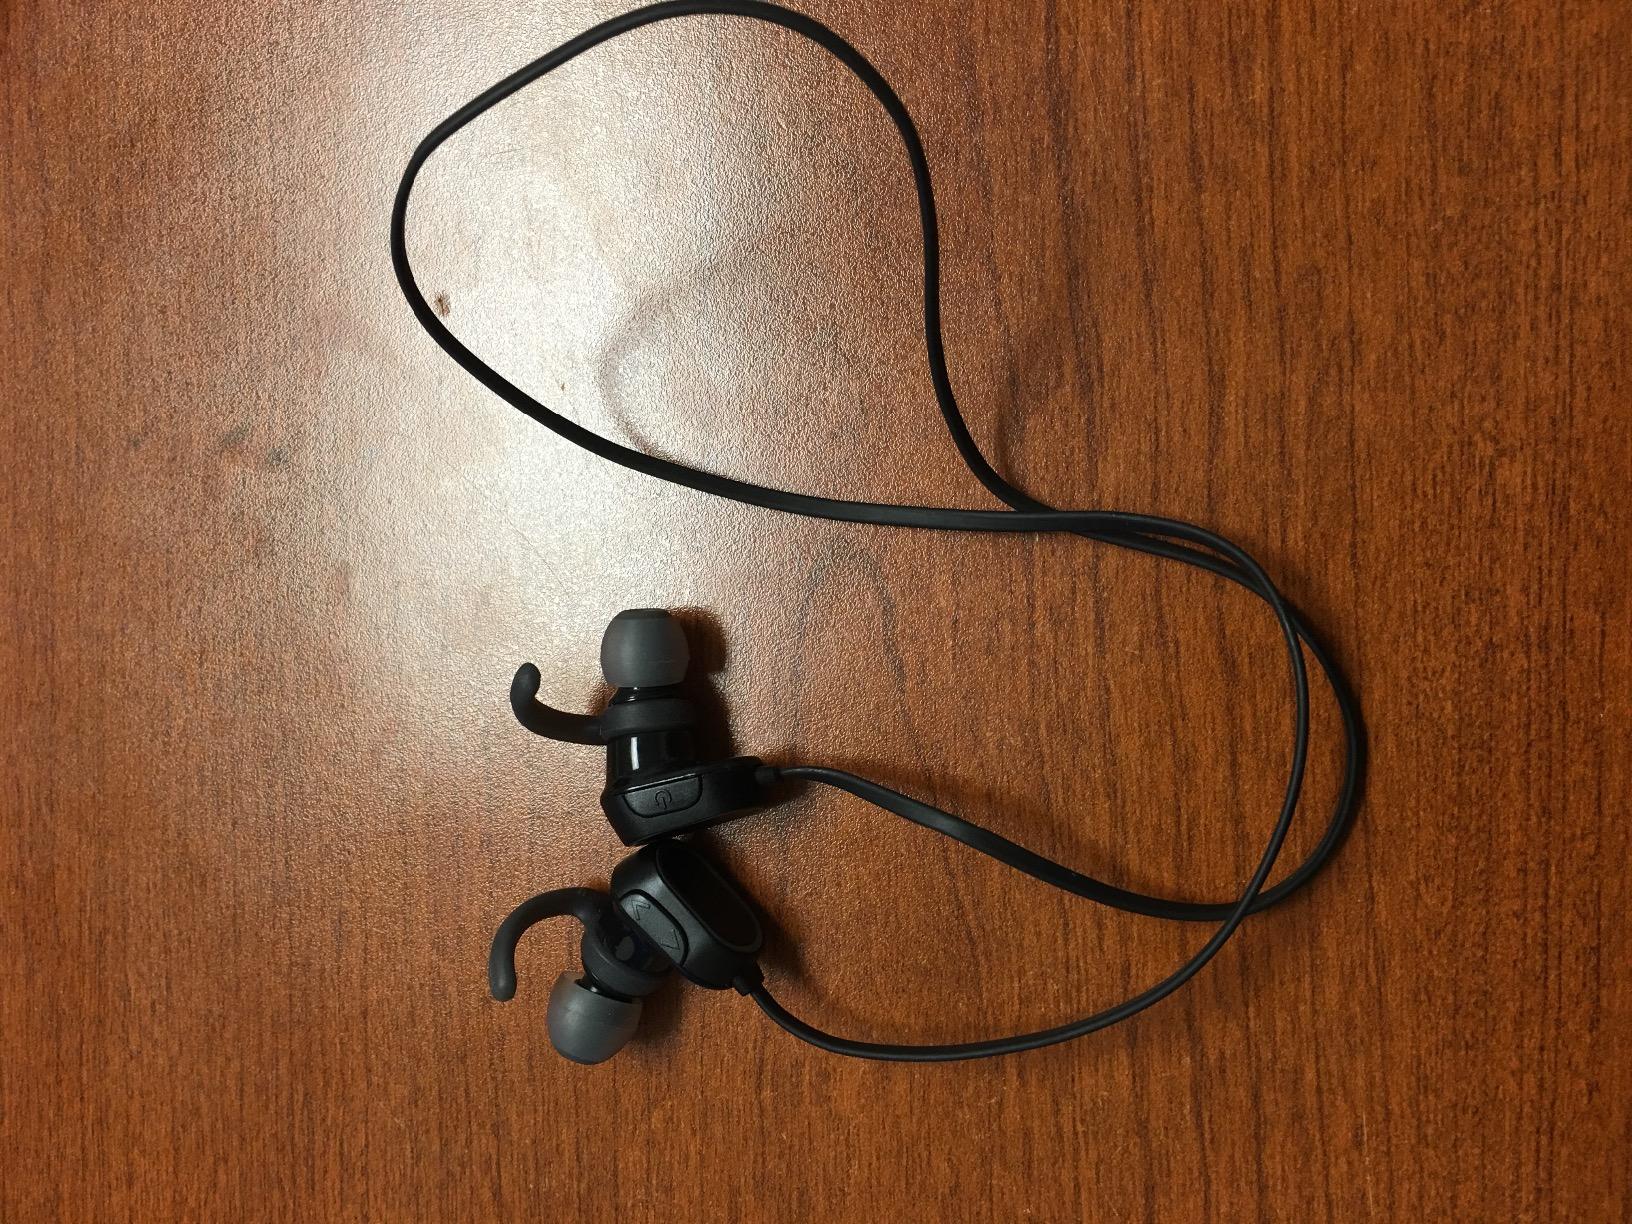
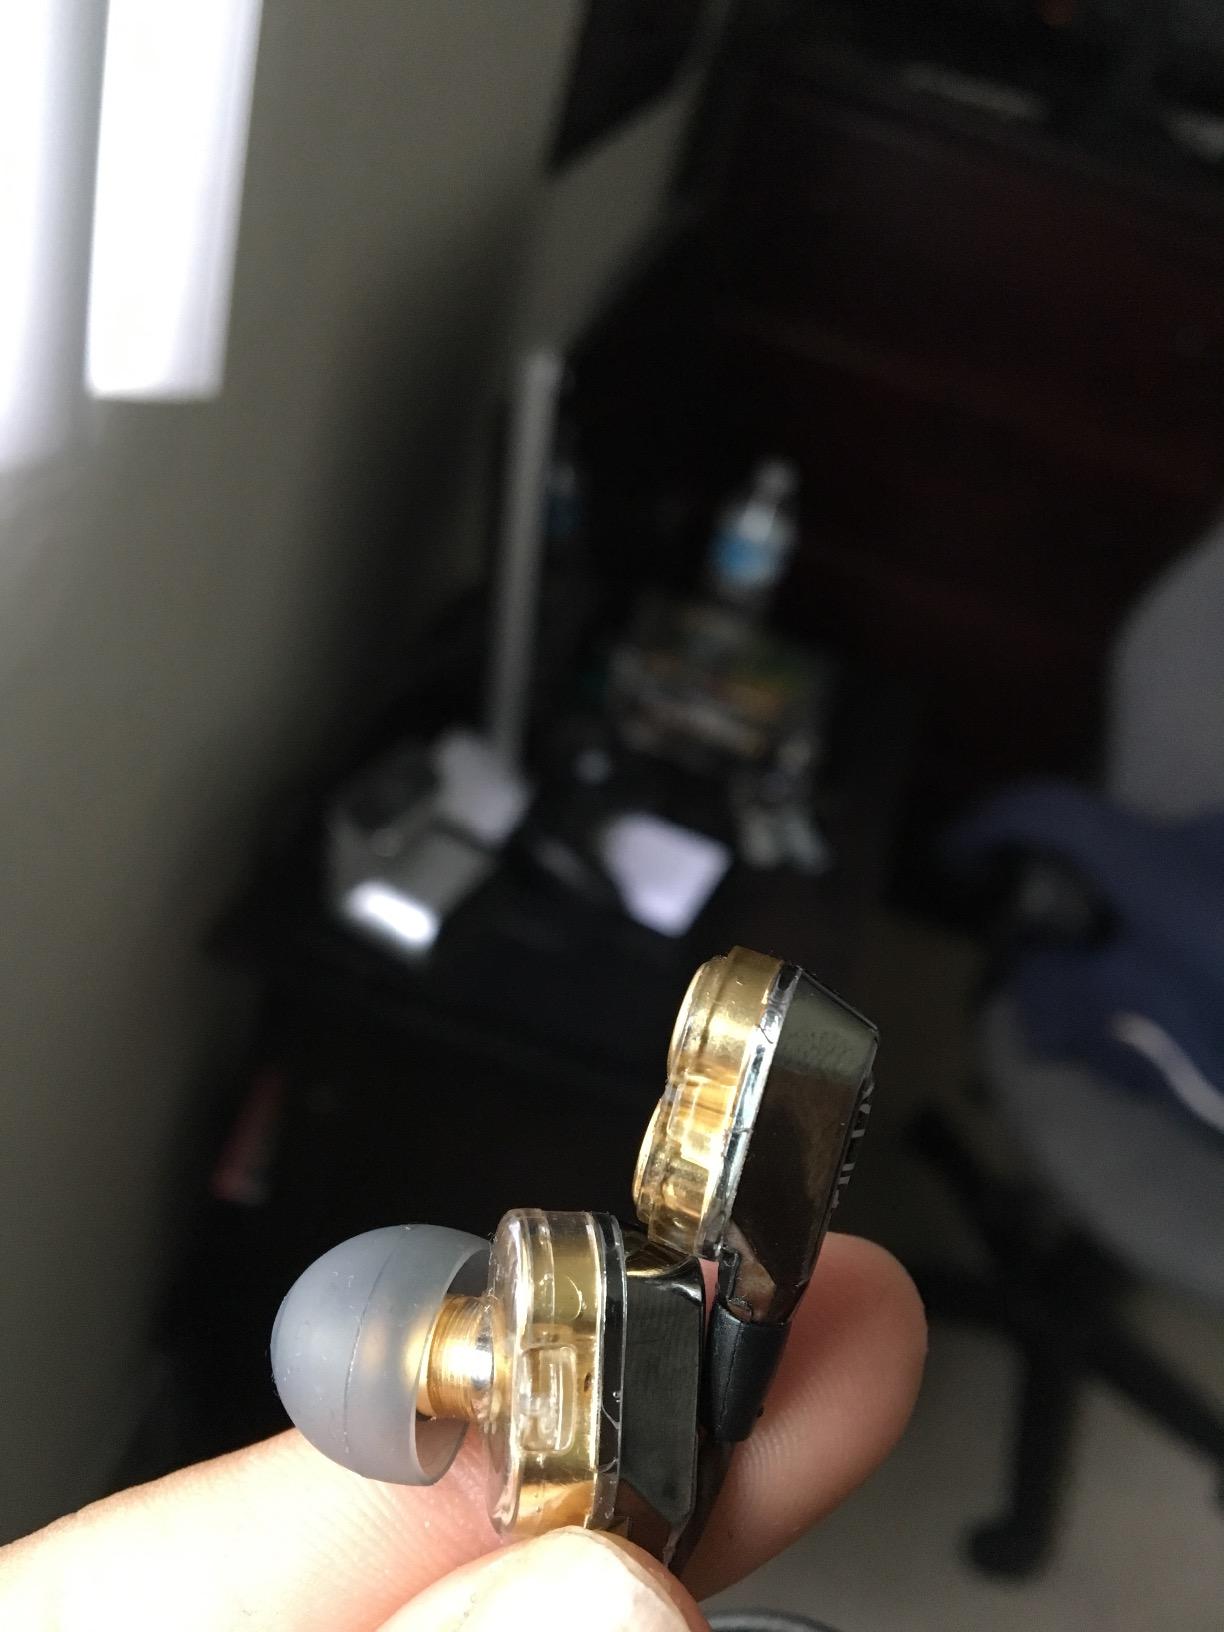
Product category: headphones
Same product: no